History of Korean television drama

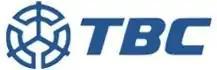
Tongyang Broadcasting Company logo

In 1972, TBC had a huge impact on the drama industry in the '70s through a work called Yeoro. And in the 70s, the increase in broadcasting companies led to competition among the three broadcasting stations - KBS, TBC, and MBC - to produce dramas. Entering the 70s, three broadcasters—KBS, TBC, and MBC—competed in soap operas.